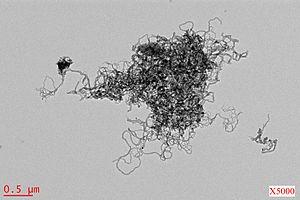
Pelote de nanofibres de carbone (plateforme de microscopie électronique de l'Institut de Science des Matériaux de Mulhouse - CNRS UMR 7361
Les nanofibres de carbone sont des structures cylindriques composées de feuillets de graphène organisés selon une géométrie précise. Les nanofibres les plus courantes peuvent avoir des arrangements longitudinaux de feuillets enroulés, des empilements de feuillets perpendiculairement à la direction du fil, ou des empilements de cônes.